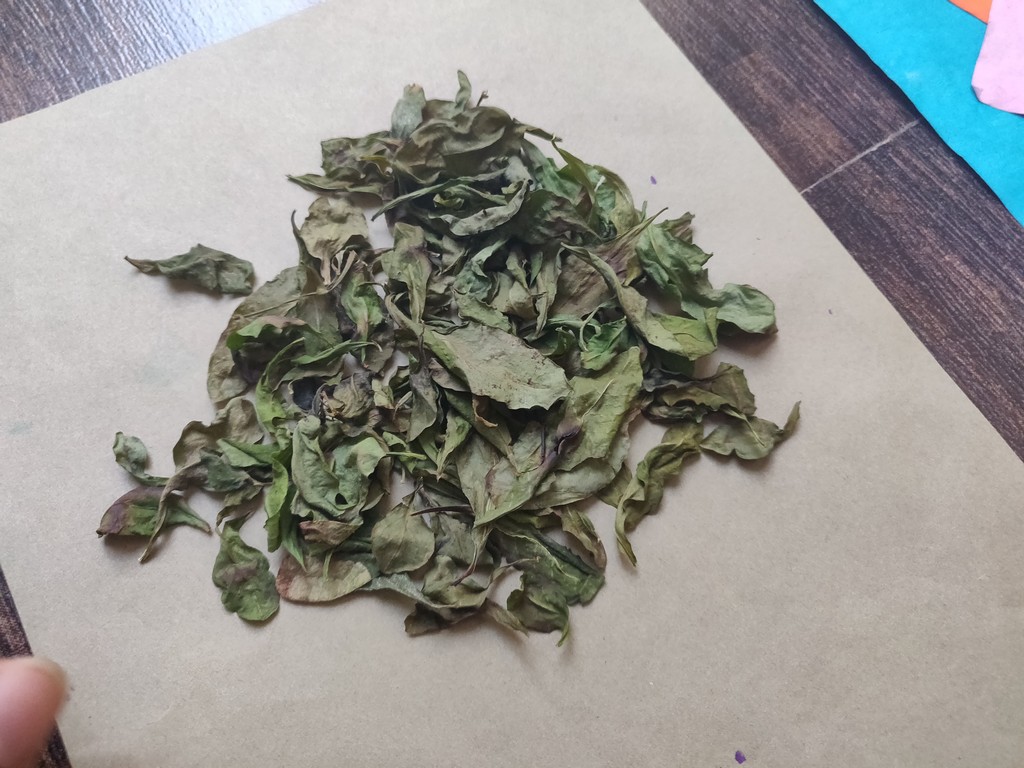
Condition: Dried
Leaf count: multiple
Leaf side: unknown